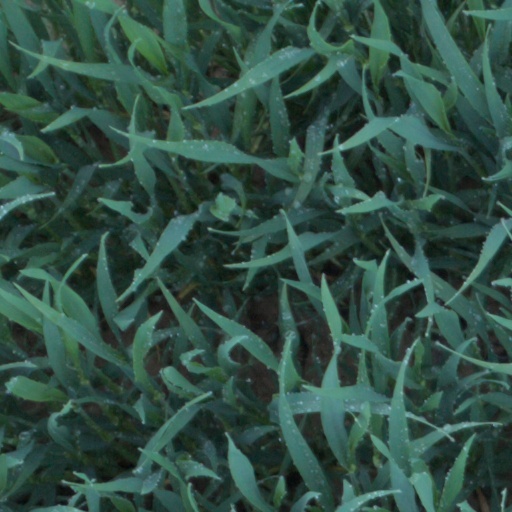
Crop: wheat